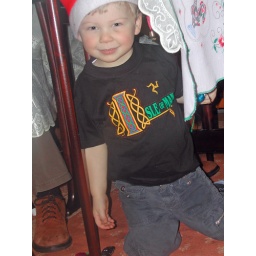
Samuel peeking out from under the table at his Omma's house. And yeah that is a black eye.